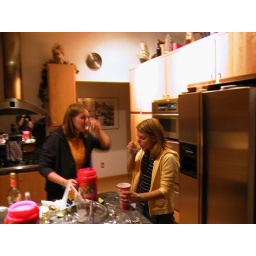
Bad girls in the kitchen